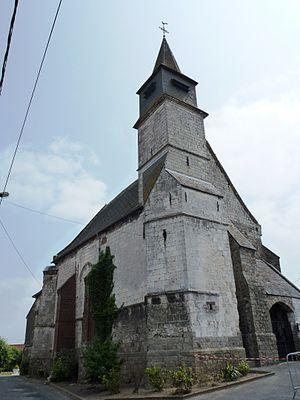
Floringhem est une commune française située dans le département du Pas-de-Calais en région Hauts-de-France.